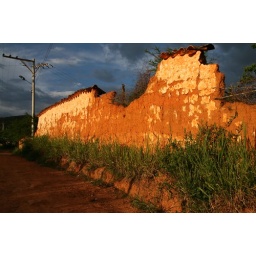
A crumbling wall near the &amp;quot;Mirador&amp;quot; bar on the edge of Barichara. The light at sunset was PERFECT.